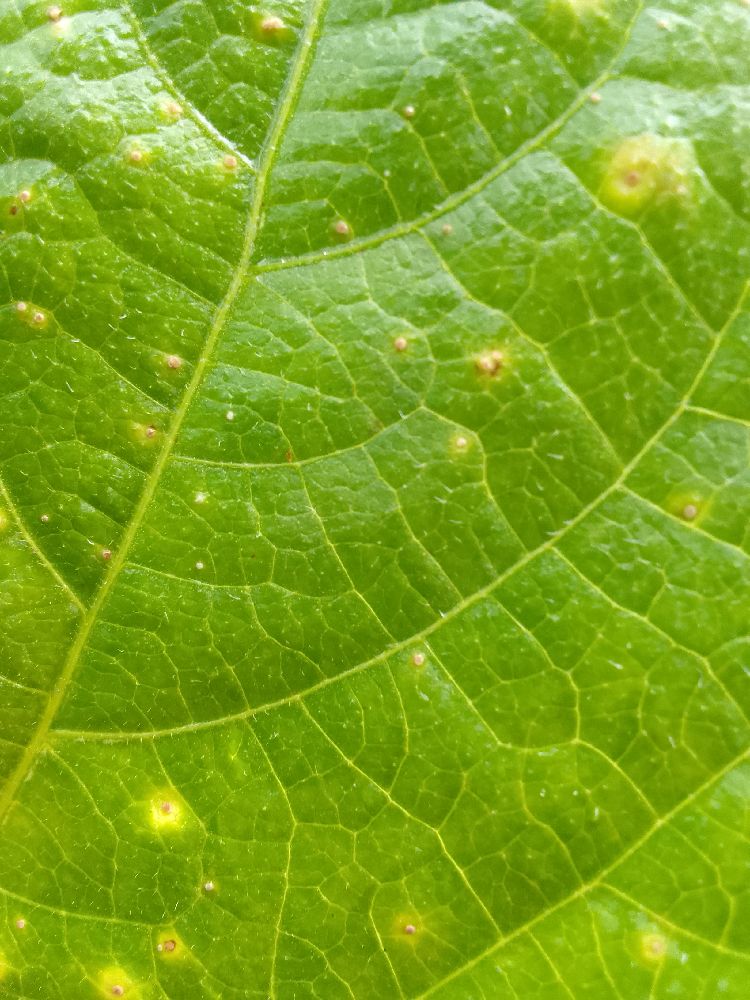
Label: rust